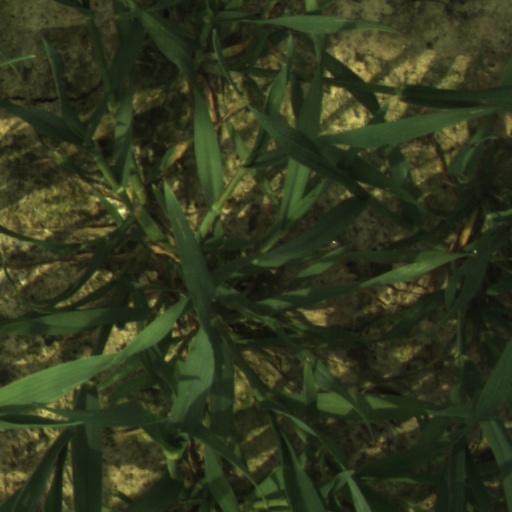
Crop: wheat